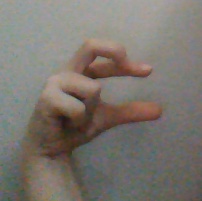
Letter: thal